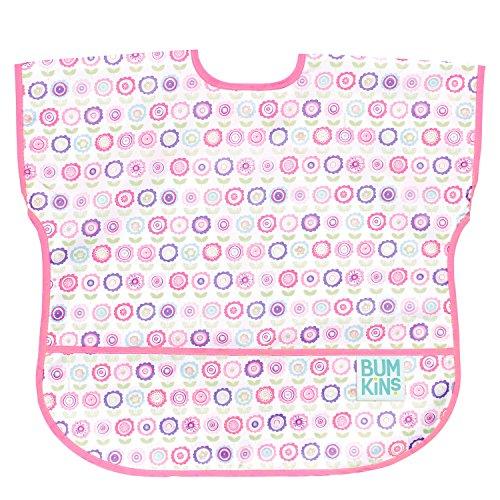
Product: Bumkins Junior Bib / Short Sleeve Toddler Bib / Smock 1-3 Years, Waterproof, Washable, Stain and Odor Resistant – Bloom
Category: Baby Products | Feeding
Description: SOFT YET STRONG – Made from Bumkins signature waterproof, stain, and odor resistant fabric that’s both durable and soft, our bibs stand up to messes, yet are lightweight and comfortable.
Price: $9.66